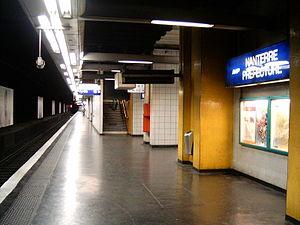
La ligne A du RER d'Île-de-France, plus souvent simplement nommée RER A, est une ligne du réseau express régional d'Île-de-France qui traverse d'est en ouest l'agglomération parisienne, avec plusieurs branches aux extrémités d'un tronçon central. Elle relie Saint-Germain-en-Laye, Cergy et Poissy à l'ouest, à Boissy-Saint-Léger et Marne-la-Vallée à l'est, en passant par le cœur de Paris.
La gare de Nanterre-Préfecture est une gare ferroviaire française de la commune de Nanterre, sur la ligne d'Auber à Saint-Germain-en-Laye, ouverte le 1ᵉʳ octobre 1973 et constituant, alors, un embryon de la ligne A du RER ; elle est aujourd'hui une gare du tronçon central de cette ligne.